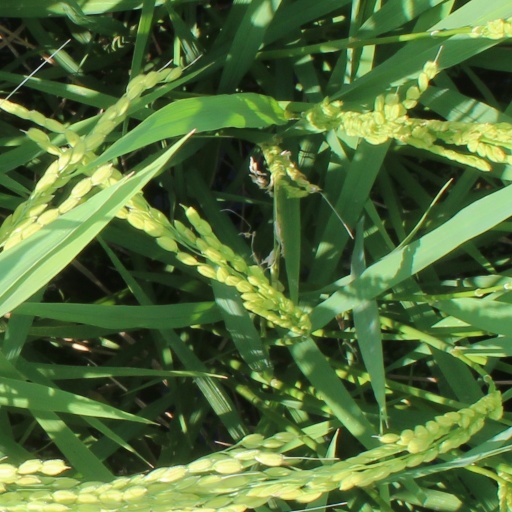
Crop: rice